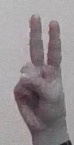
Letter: taa